Symphony No. 5 (Enescu)

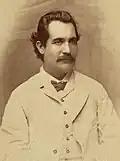
Eminescu in 1884

The text used in the last movement of the symphony does not quite correspond to any of the four "official" versions of Eminescu's poem, but is based on an early variant beginning with the words "De-oi adormi curând / În noaptea uitării / Să mă duceţi tăcând, / La marginea mării" (When soon I'm laid to rest / in the quiet evening / bring me silently / to the seashore). Eminescu's variant has nine stanzas, but for the symphony, Enescu has added an extra one in the penultimate position. It is taken from the final version, but with the last two lines exchanged in order to match the "abab" rhyme scheme of the earlier variant: "Luceferi ce răsar / Din umbră de cetini / O să-mi zâmbească iar / Fiindu-mi prieteni" (Rising evening stars / from the shadow of the branches / will smile on me again / having been my friends).